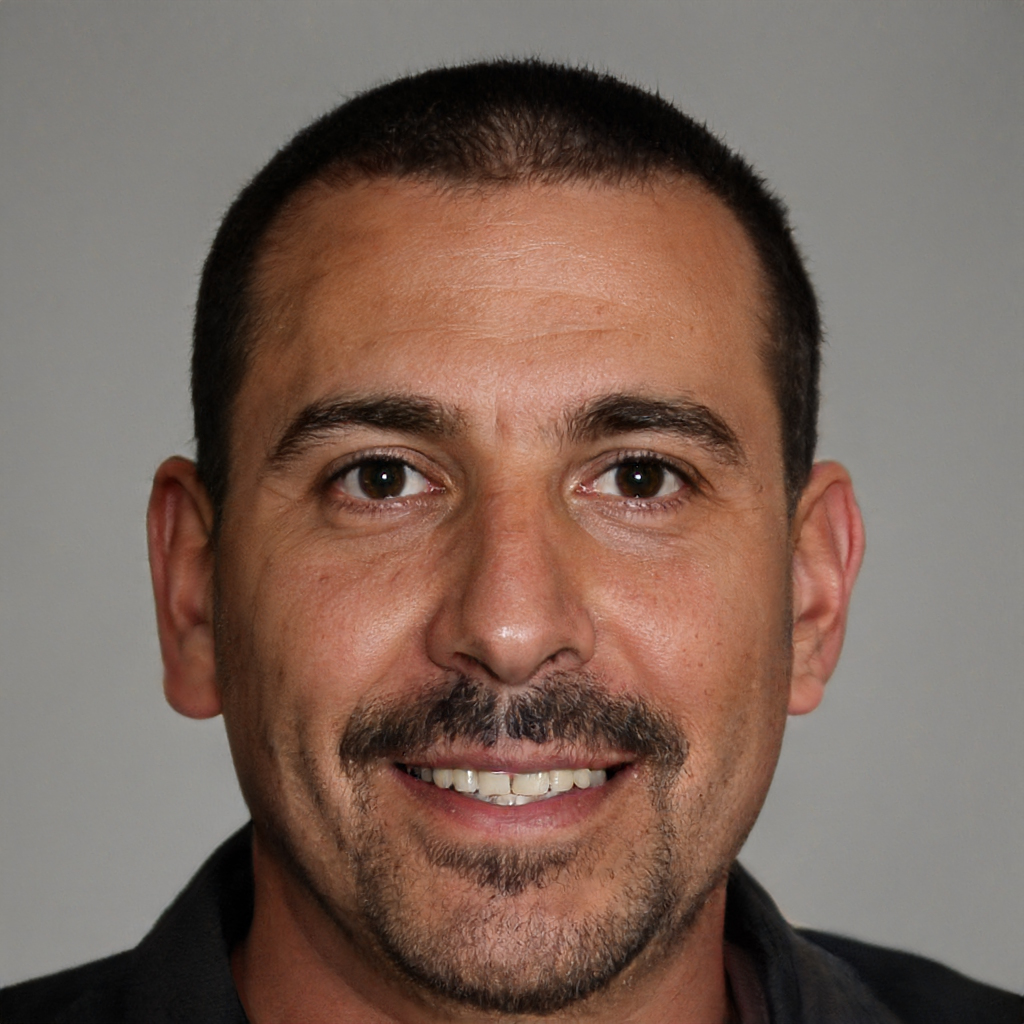
Label: Colored